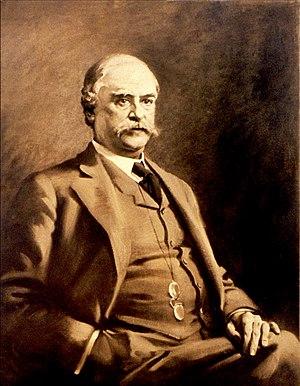
Portrait de Robert Wood Johnson I
Robert Wood Johnson, né le 15 février 1845 à Carbondale, Pennsylvanie, et mort le 7 février 1910 à New Brunswick, New Jersey, est un entrepreneur américain, fondateur de l'entreprise pharmaceutique Johnson & Johnson.
Johnson & Johnson est une entreprise pharmaceutique américaine fondée en 1886. Elle produit du matériel pharmaceutique et médical, des produits d’hygiène, des cosmétiques et fournit également des services connexes aux consommateurs ainsi qu'aux professionnels de santé.